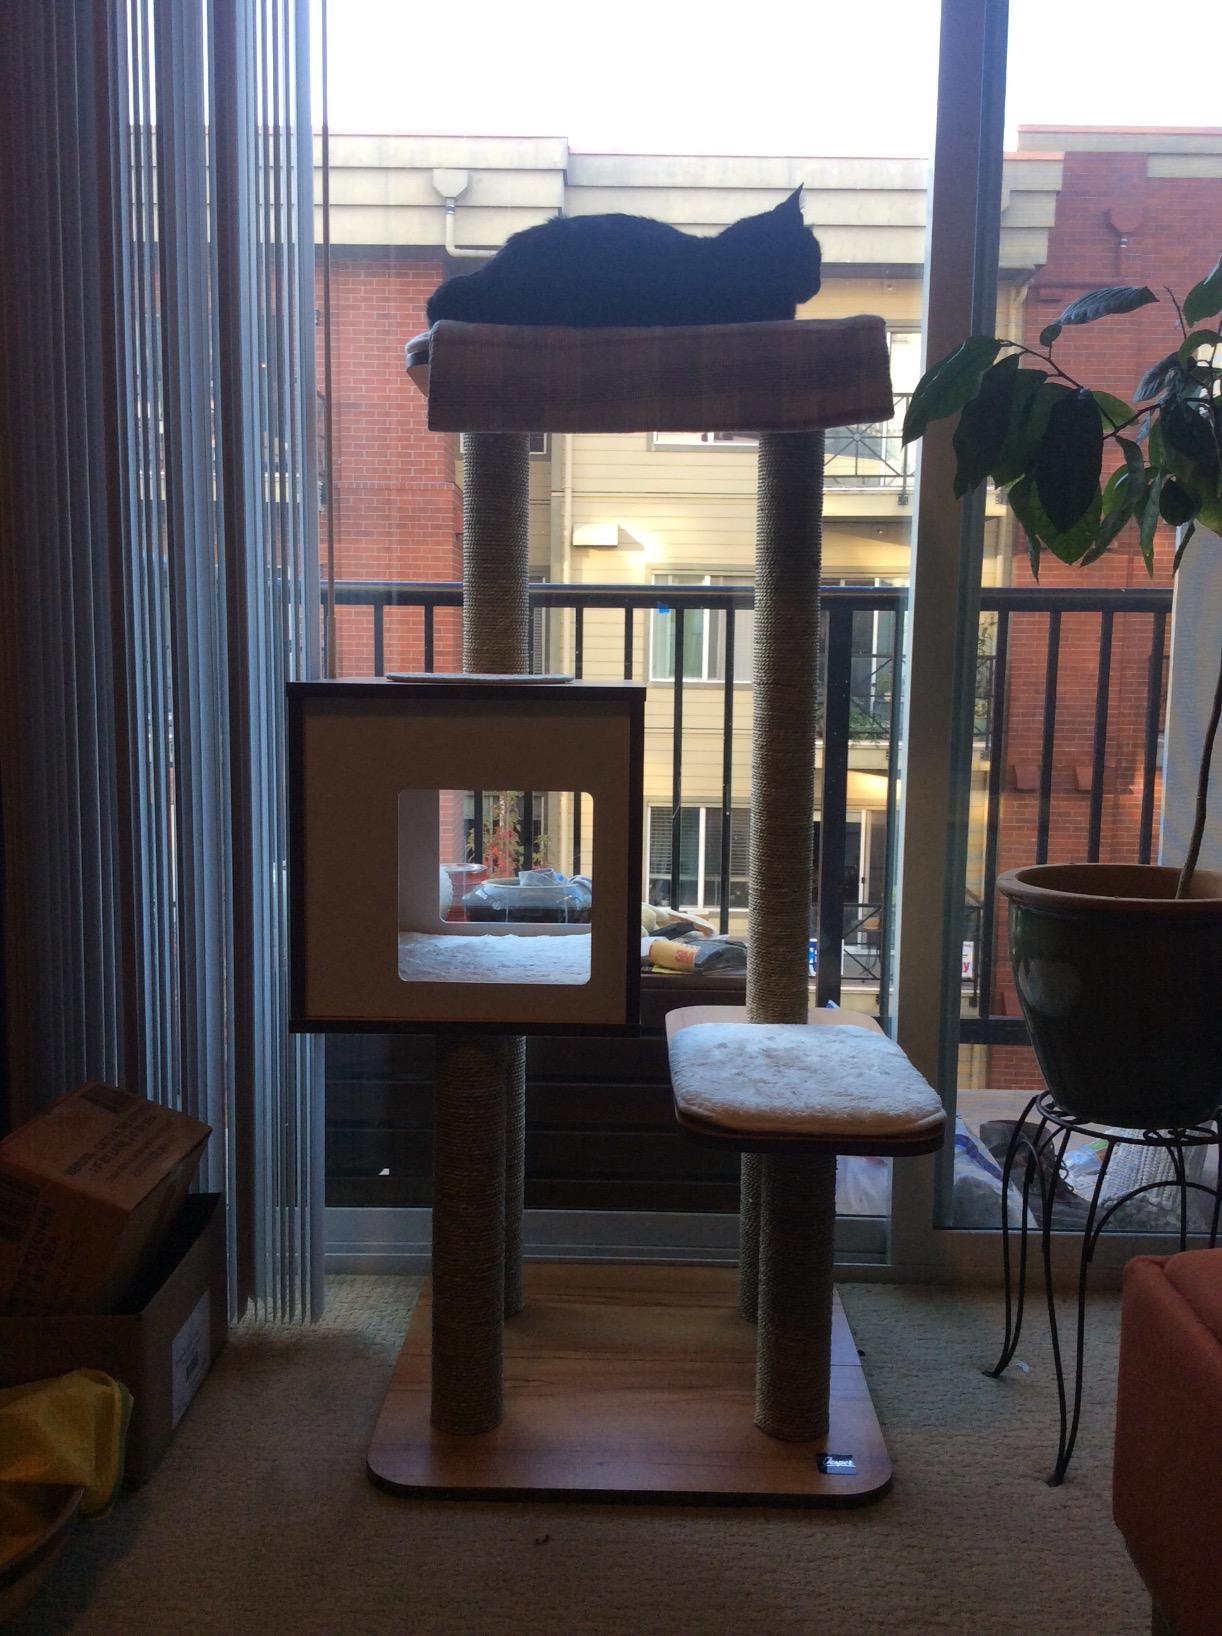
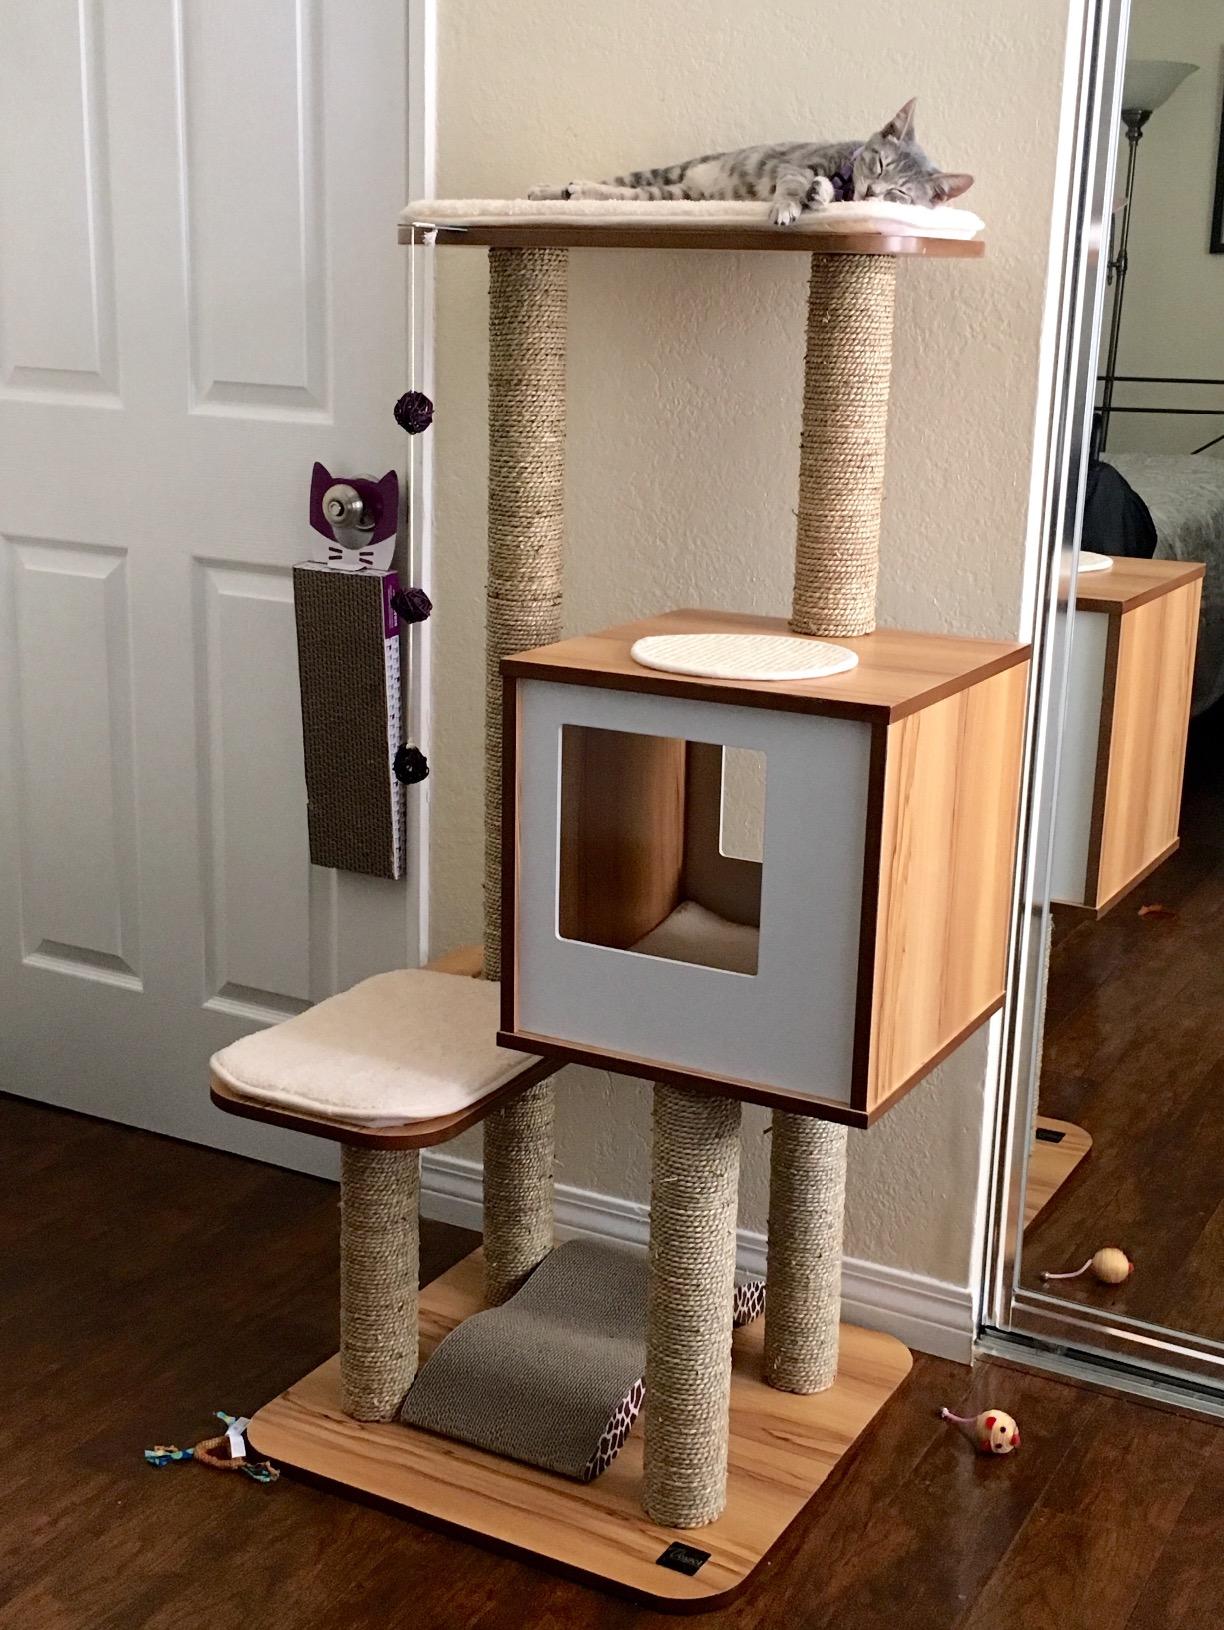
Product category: items_cat tree
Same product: yes